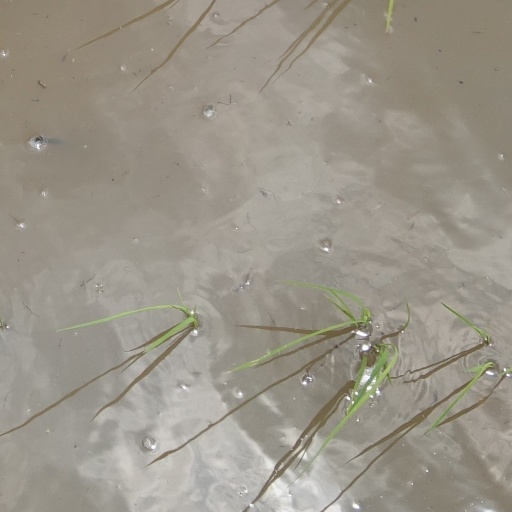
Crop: rice